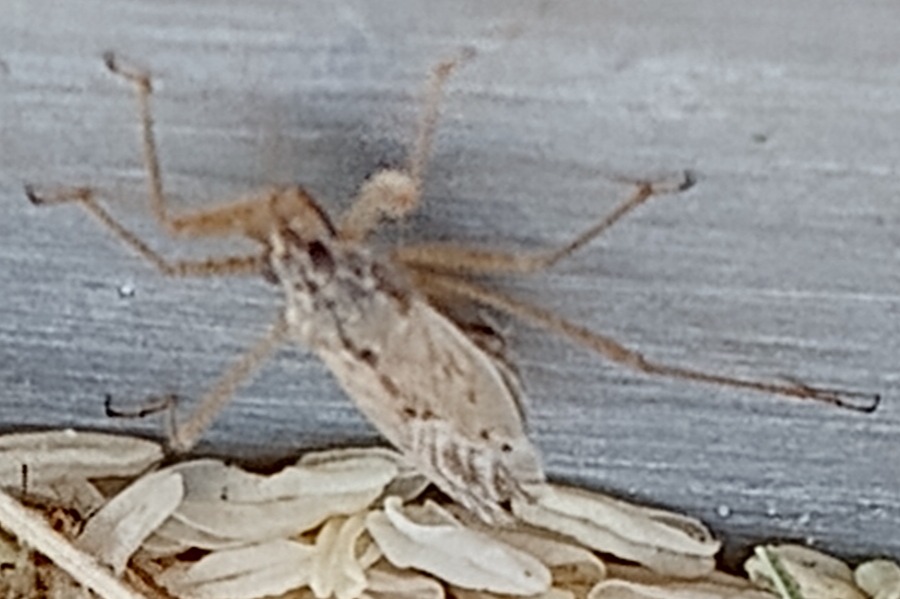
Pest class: predators